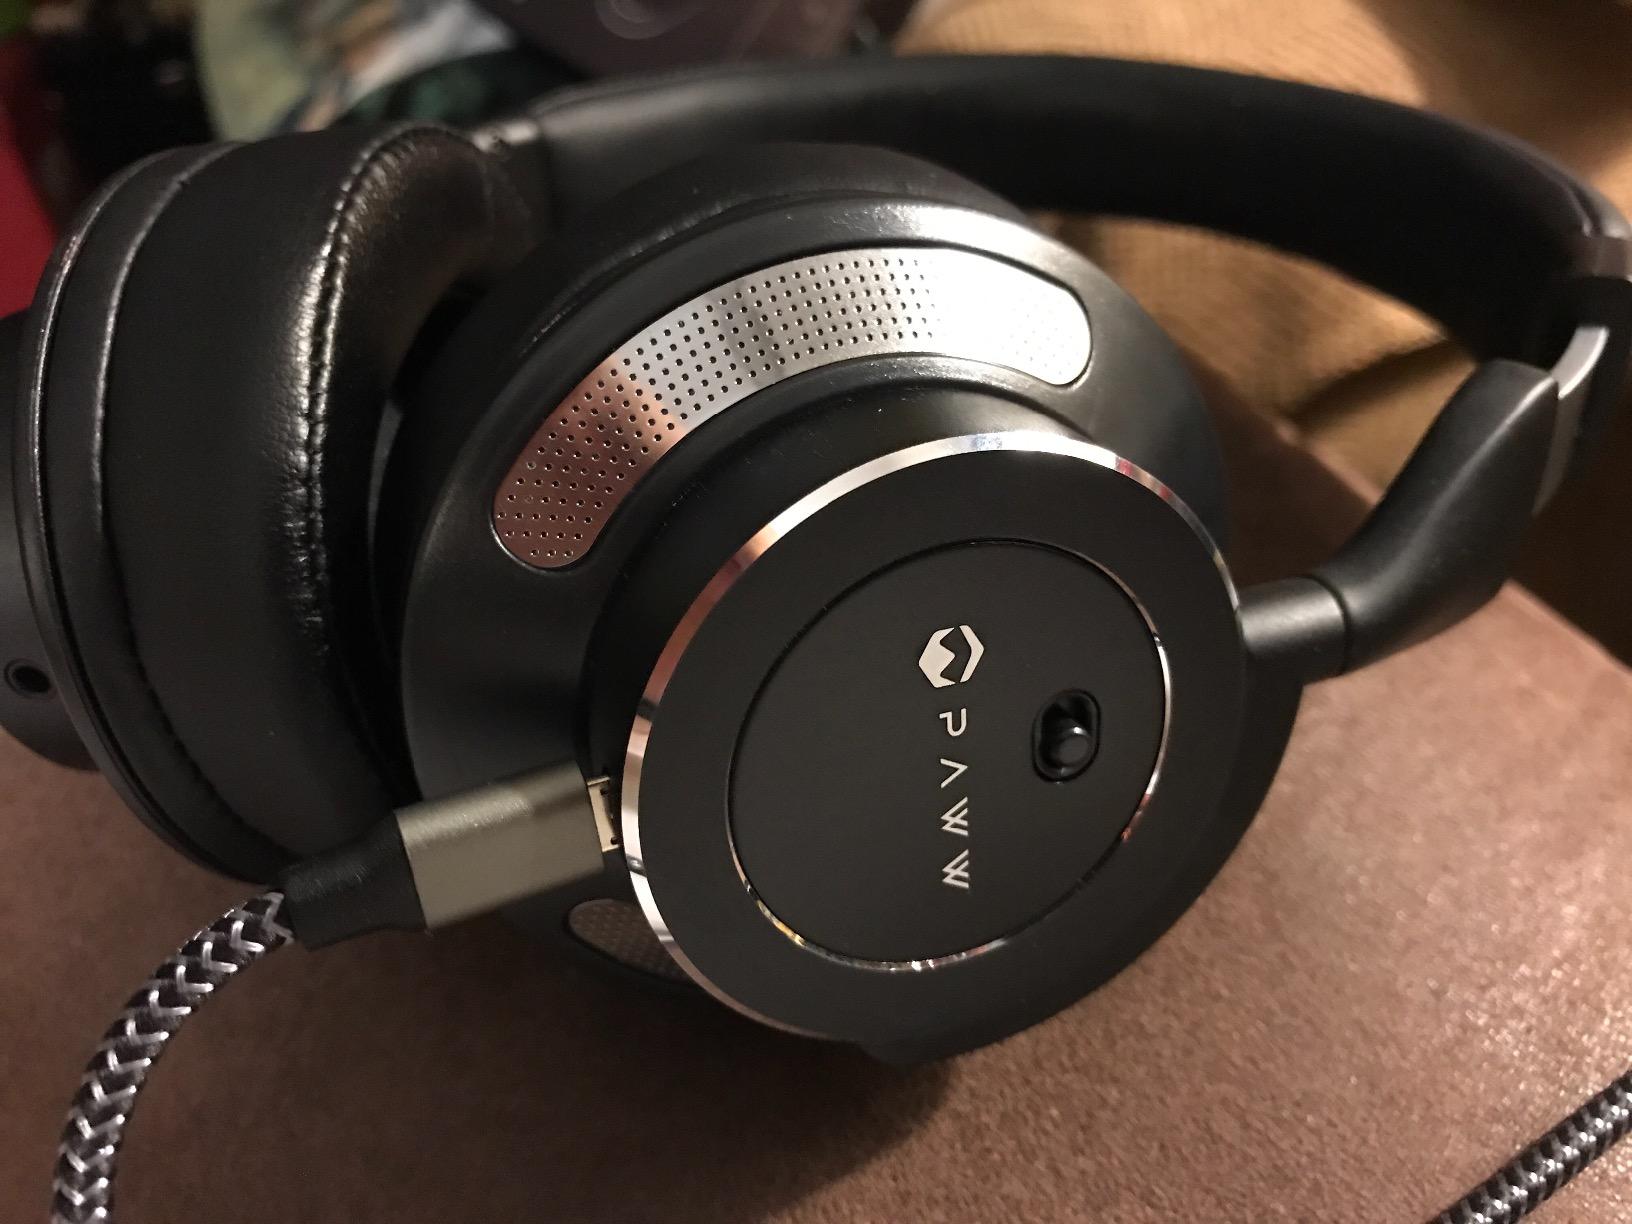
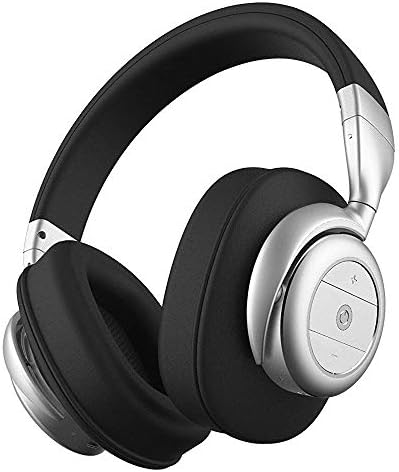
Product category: headphones
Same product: no